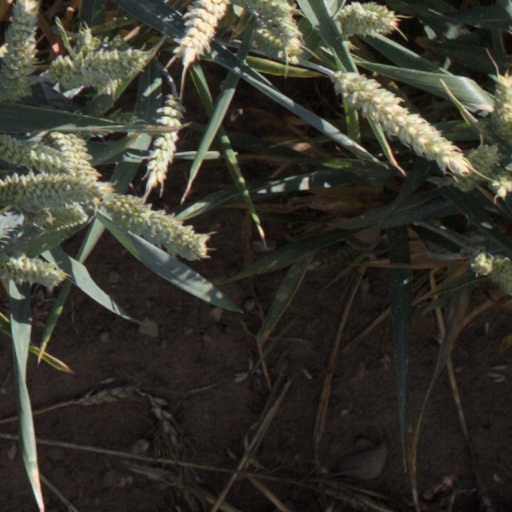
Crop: wheat